Airspeed Consul

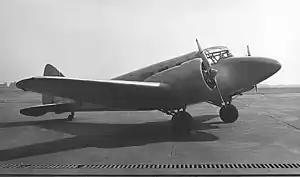
Airspeed Consul G-AIDX of Esso Petroleum at Manchester in 1954

The Airspeed Consul is a twin-engined light transport aircraft and affordable airliner designed and produced by the British aircraft manufacturer Airspeed Limited. Introduced during the immediate post-war period, it was a straightforward conversion of surplus Airspeed Oxford military trainers that had been extensively used during the Second World War.